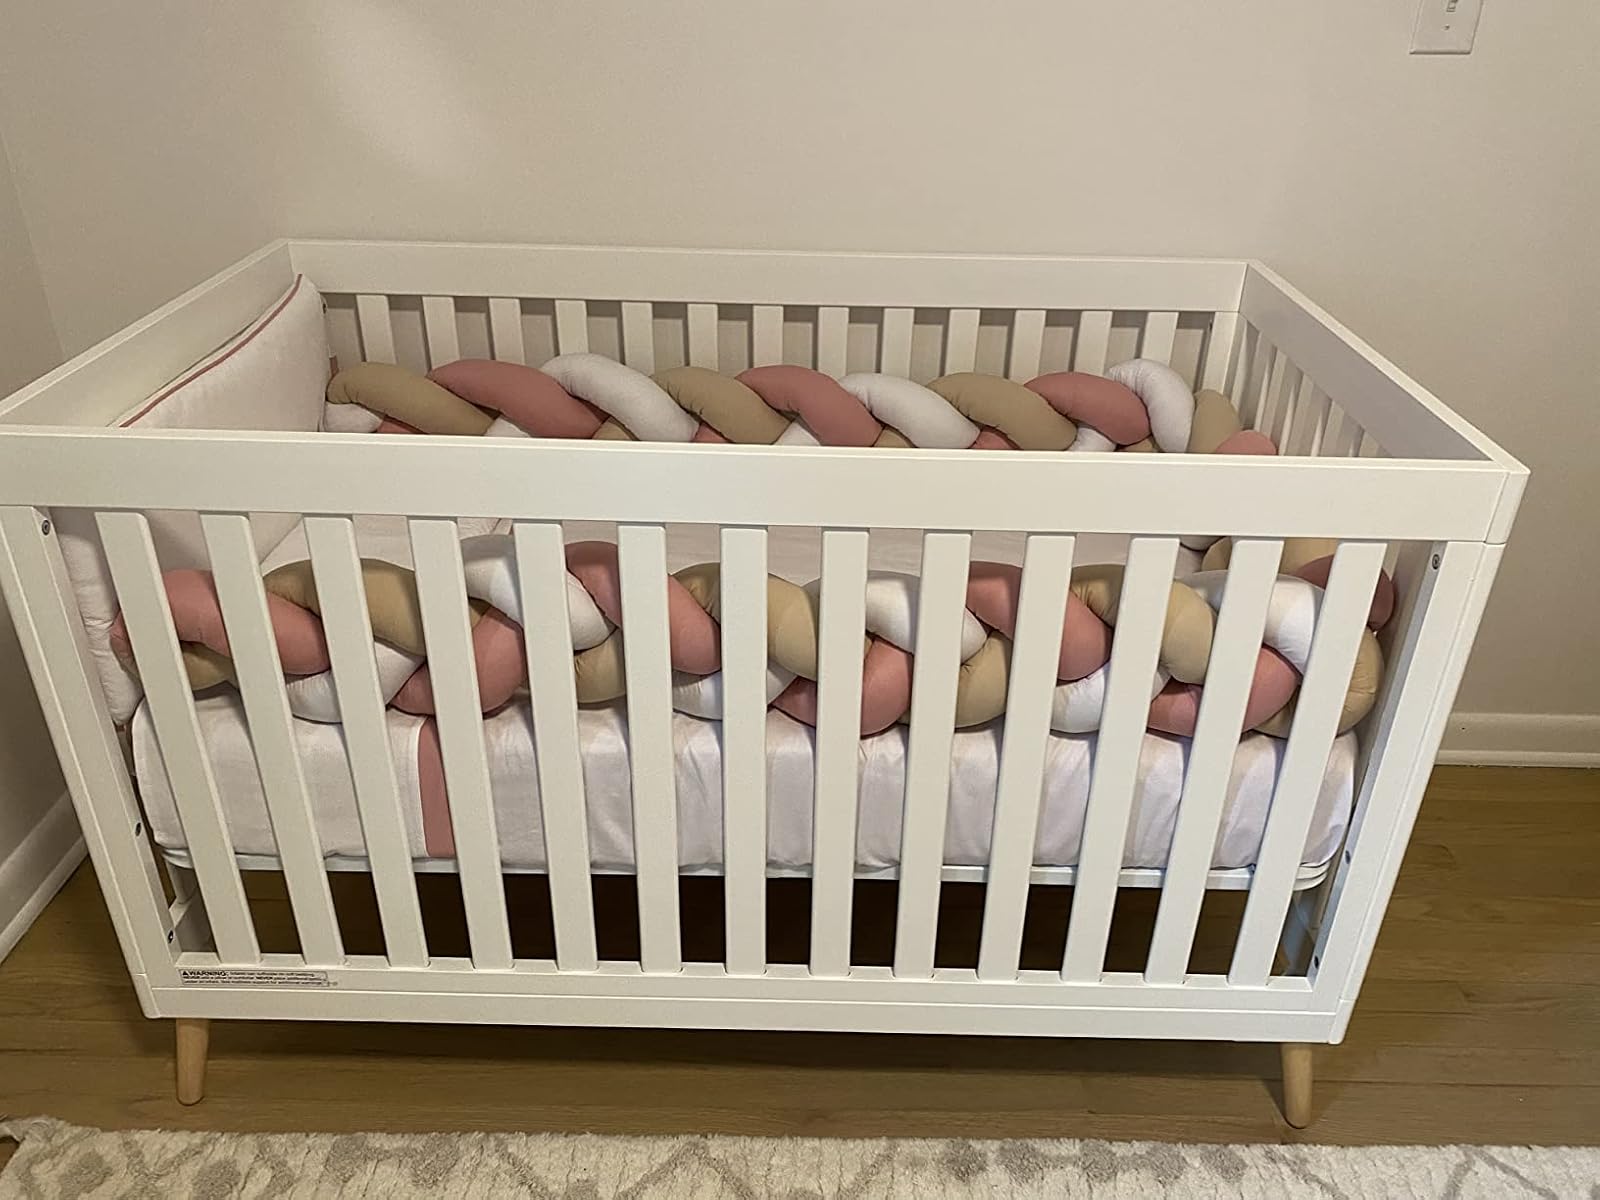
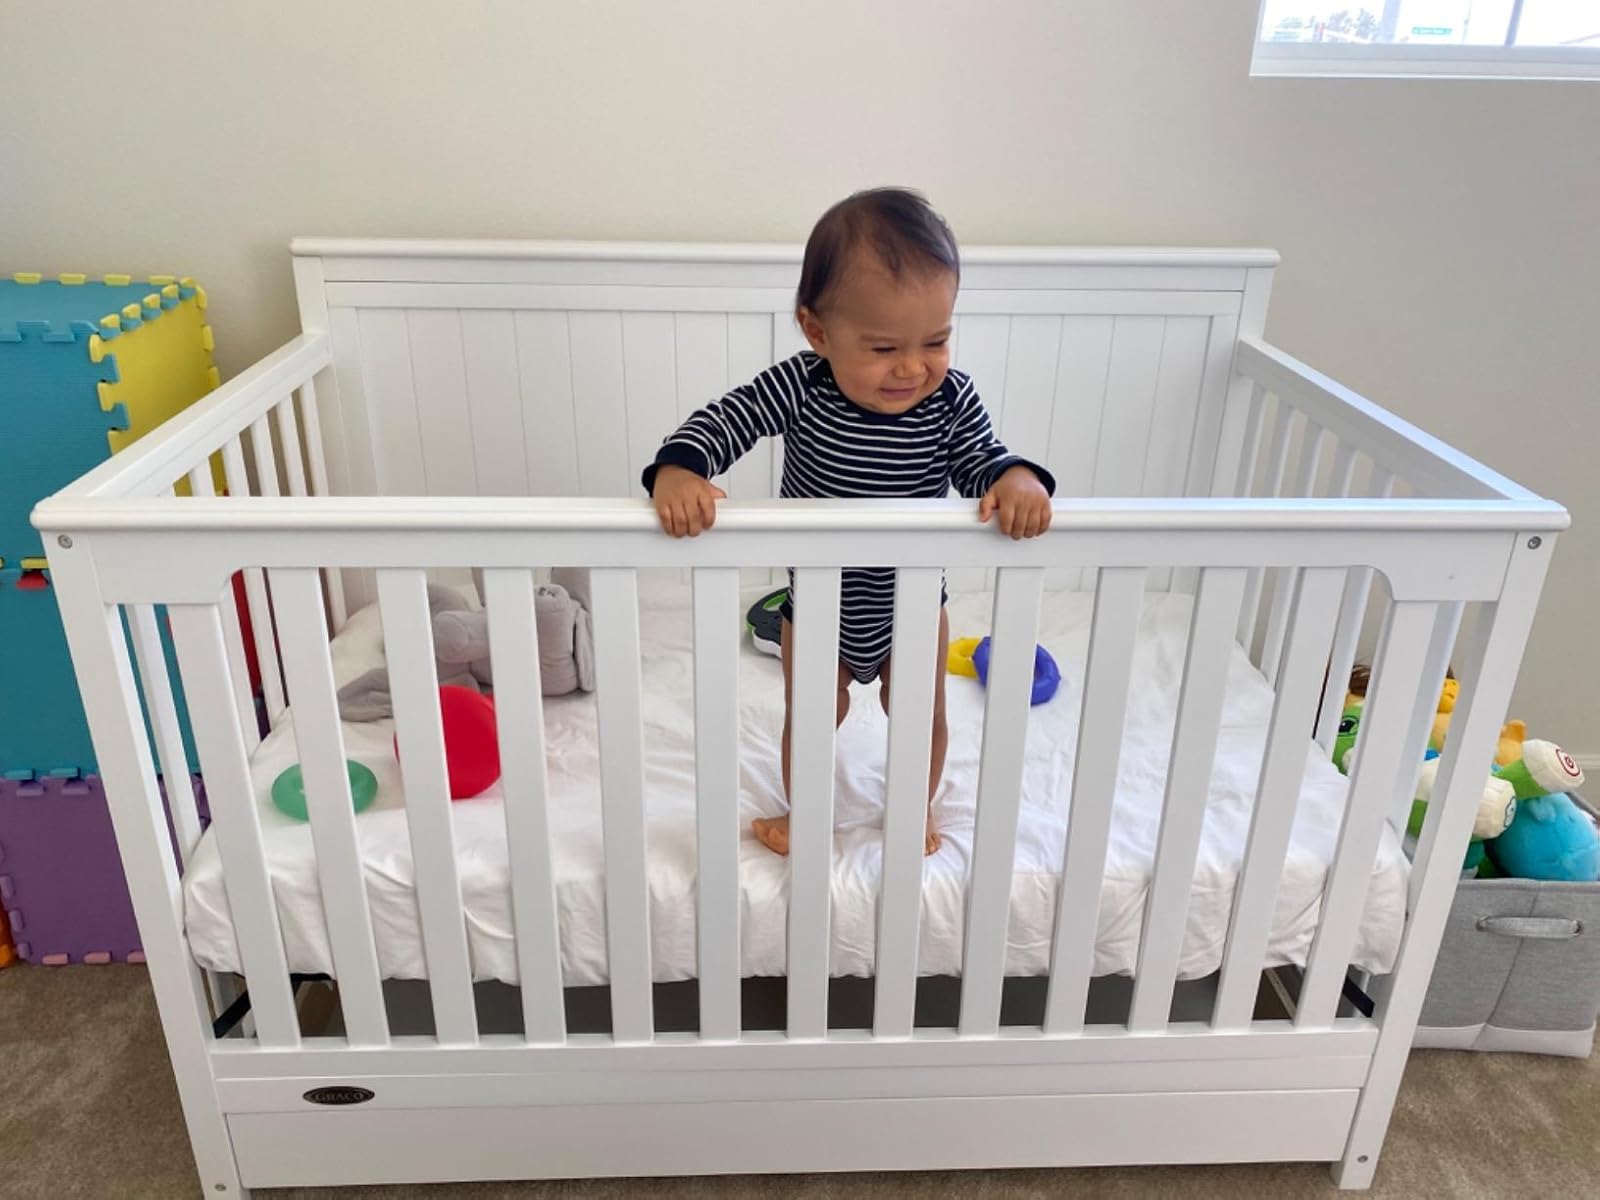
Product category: products_crib
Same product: no